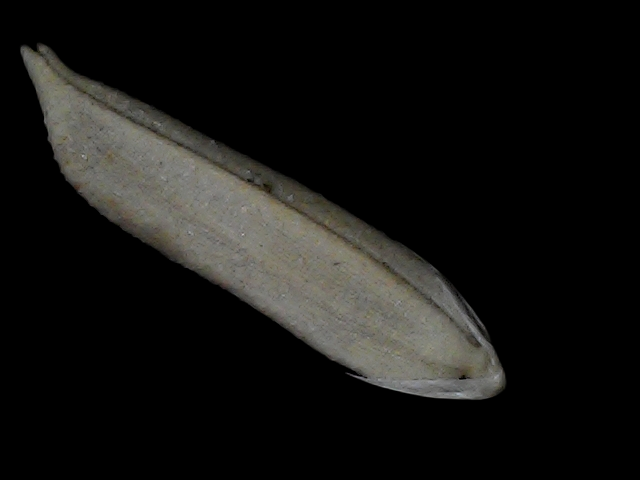
Rice variety: Bd57